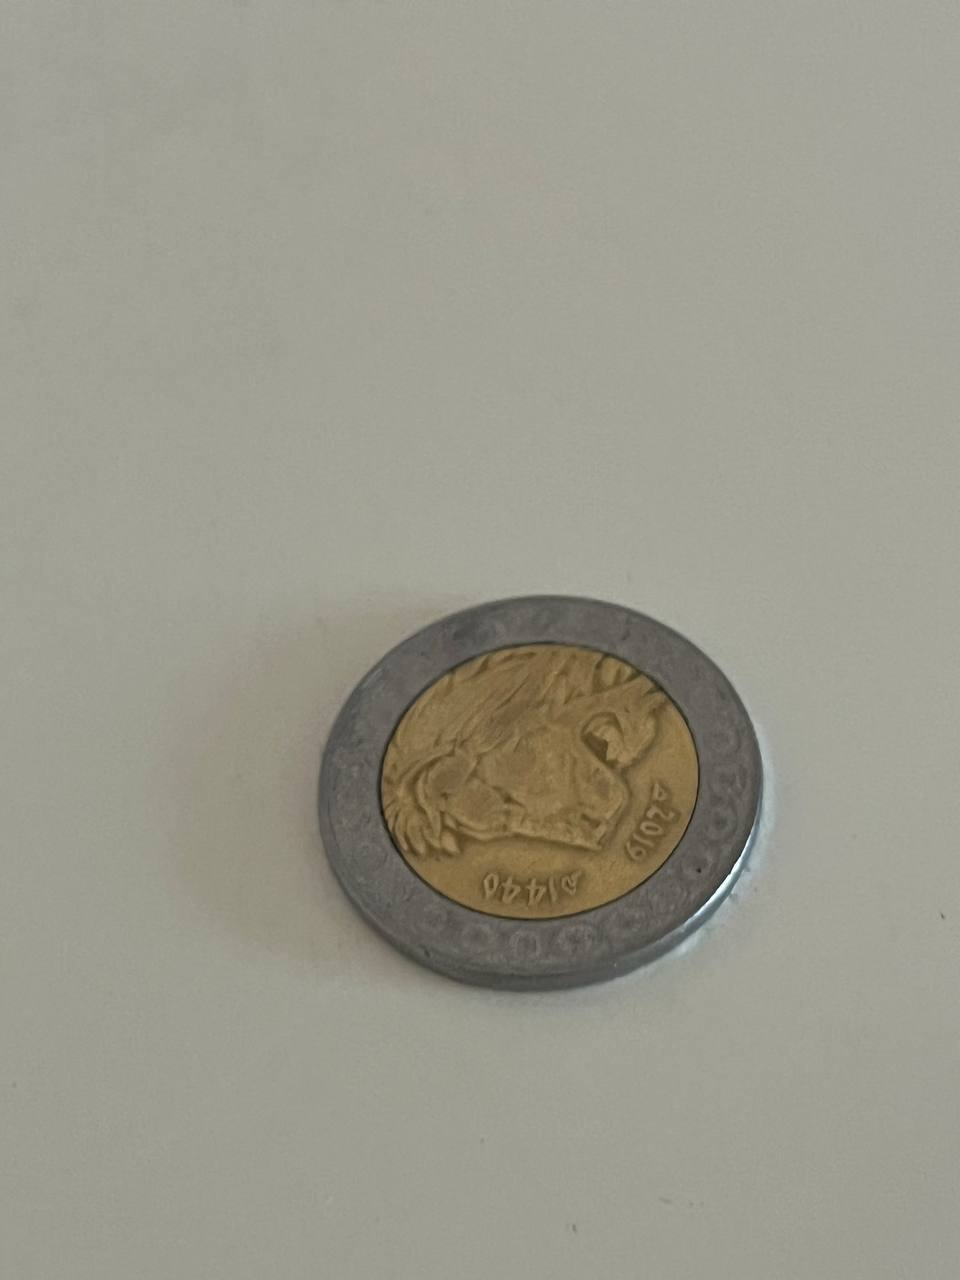
Denomination: 20DZDP